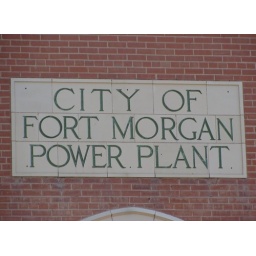
Engraved sign for the former power plant building, in Fort Morgan, Colorado. The Fort Morgan Parks Department now occupies the building.